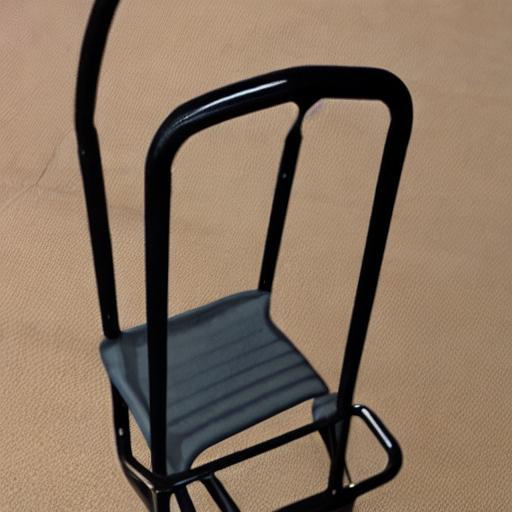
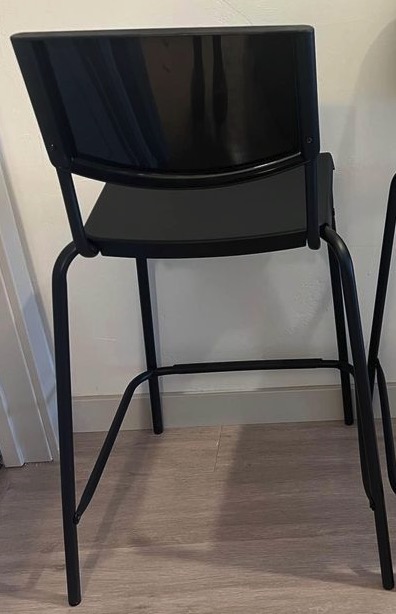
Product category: stool
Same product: no